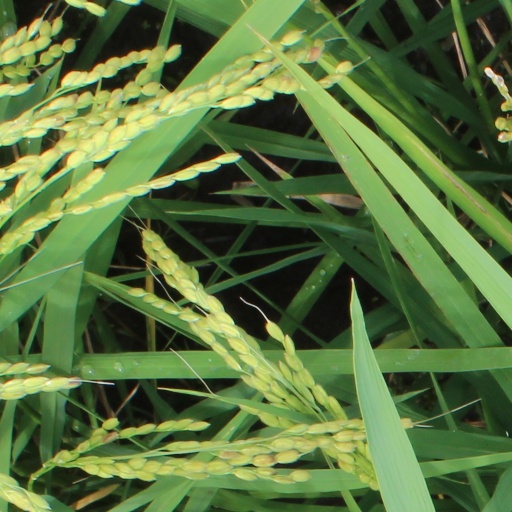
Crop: rice